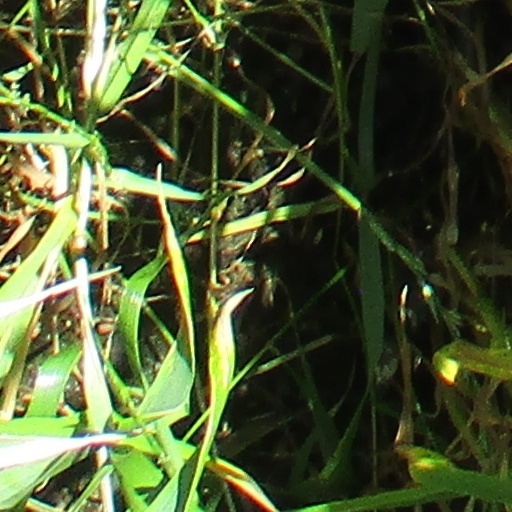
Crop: wheat